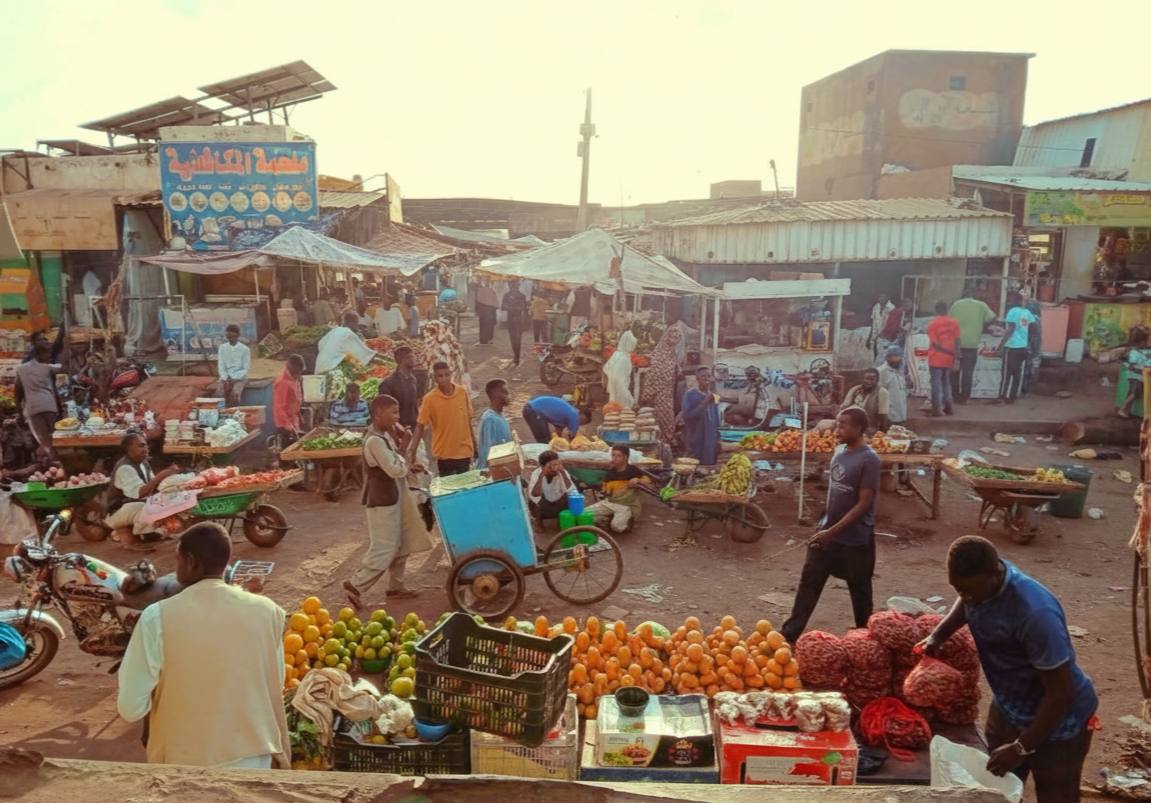
الوصف بالفصحى: سوق مكتظ يضم باعة للخضروات والفاكهة وعربات يدوية وخلفهم دكاكين للبيع
الوصف بالعامية السودانية: سوق زحمة فيهو بياعين خدار وفواكه ودرداقات ودكاكين بيع وراهم
التصنيف: Marketplaces